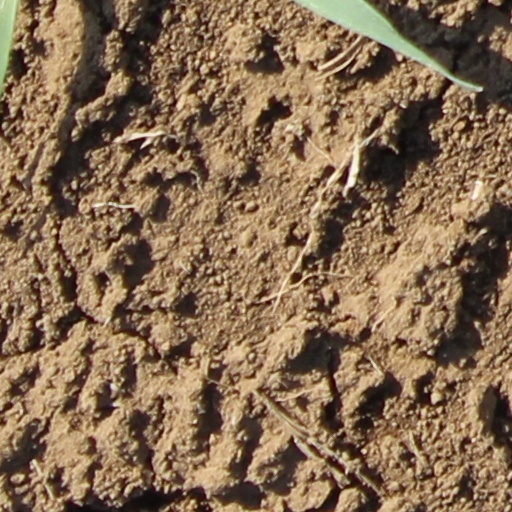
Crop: wheat